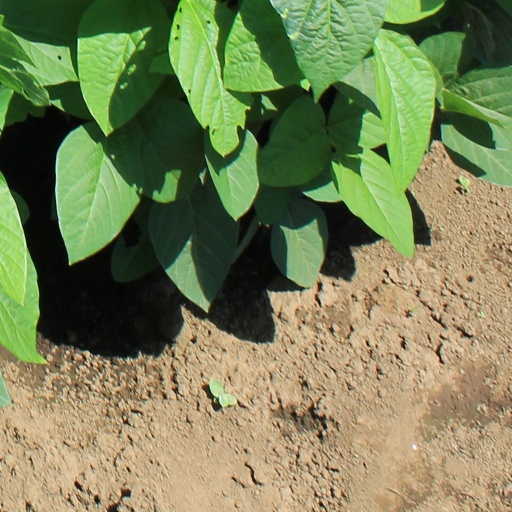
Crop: soybean